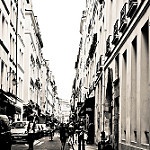
Label: street